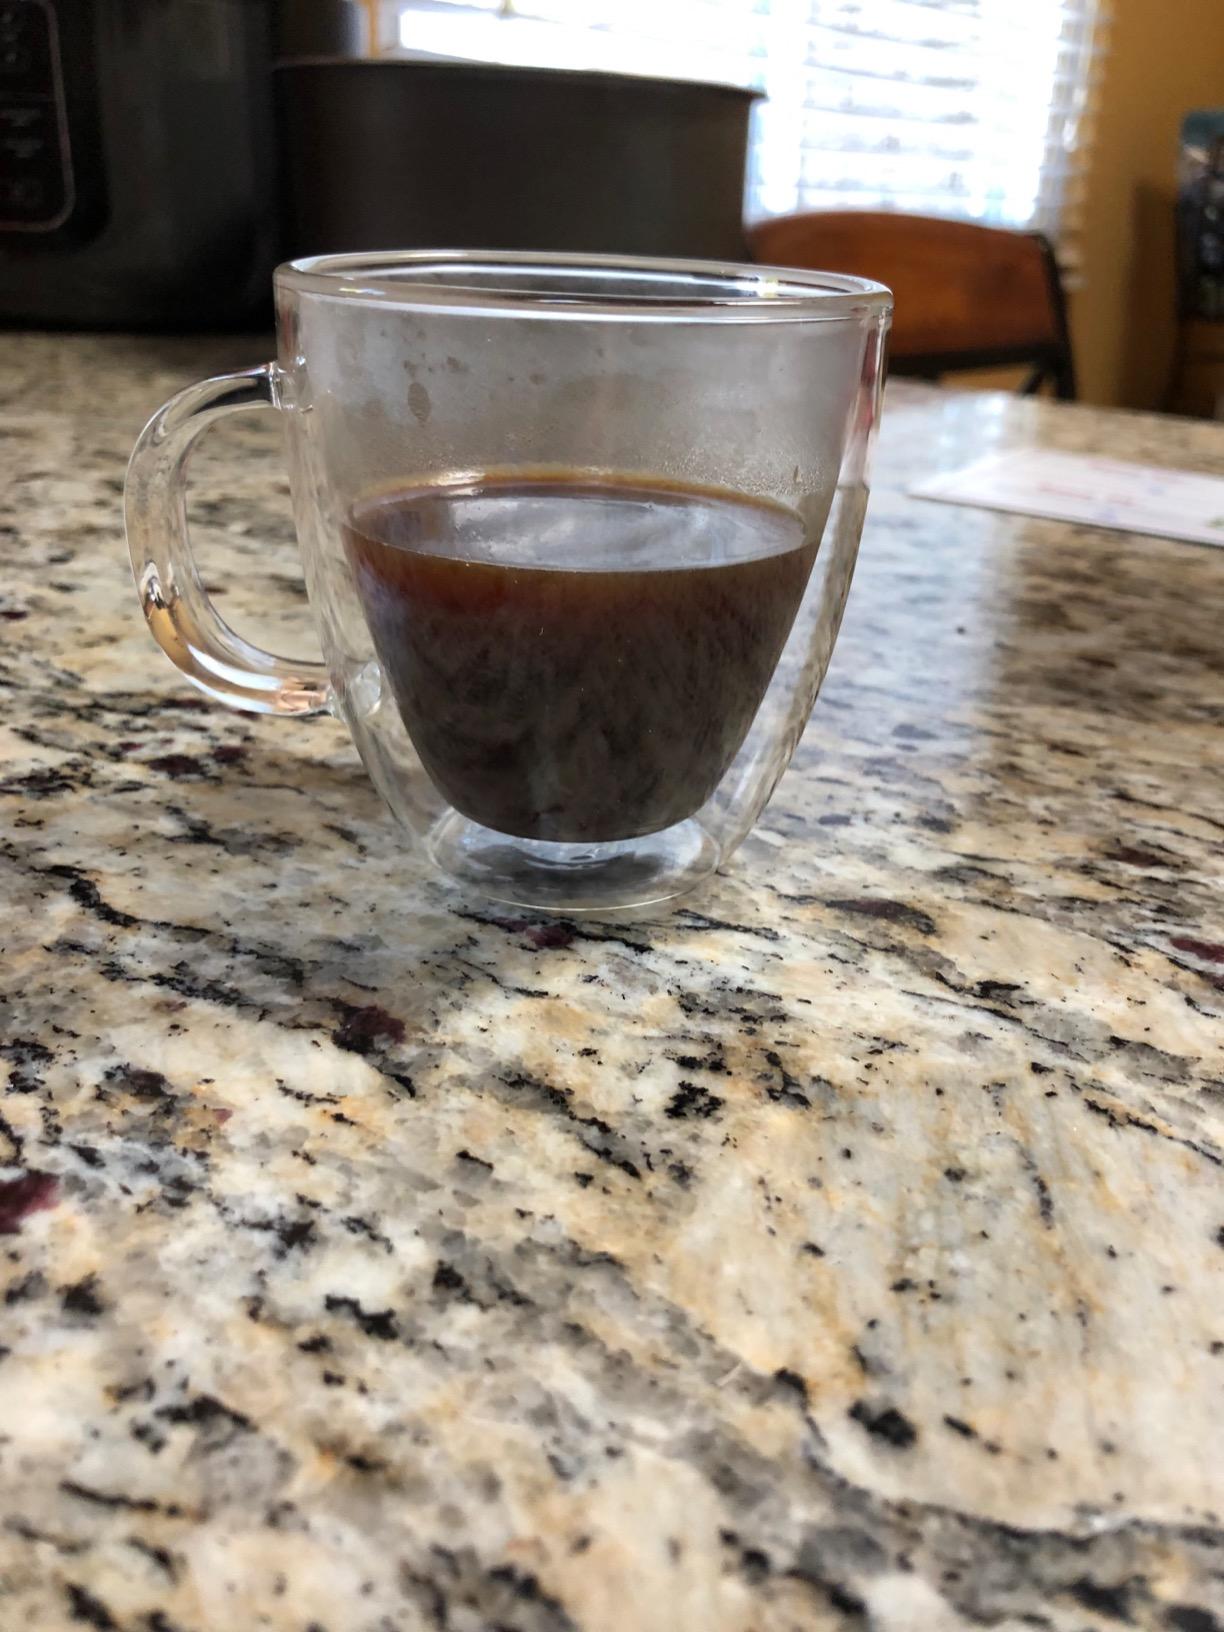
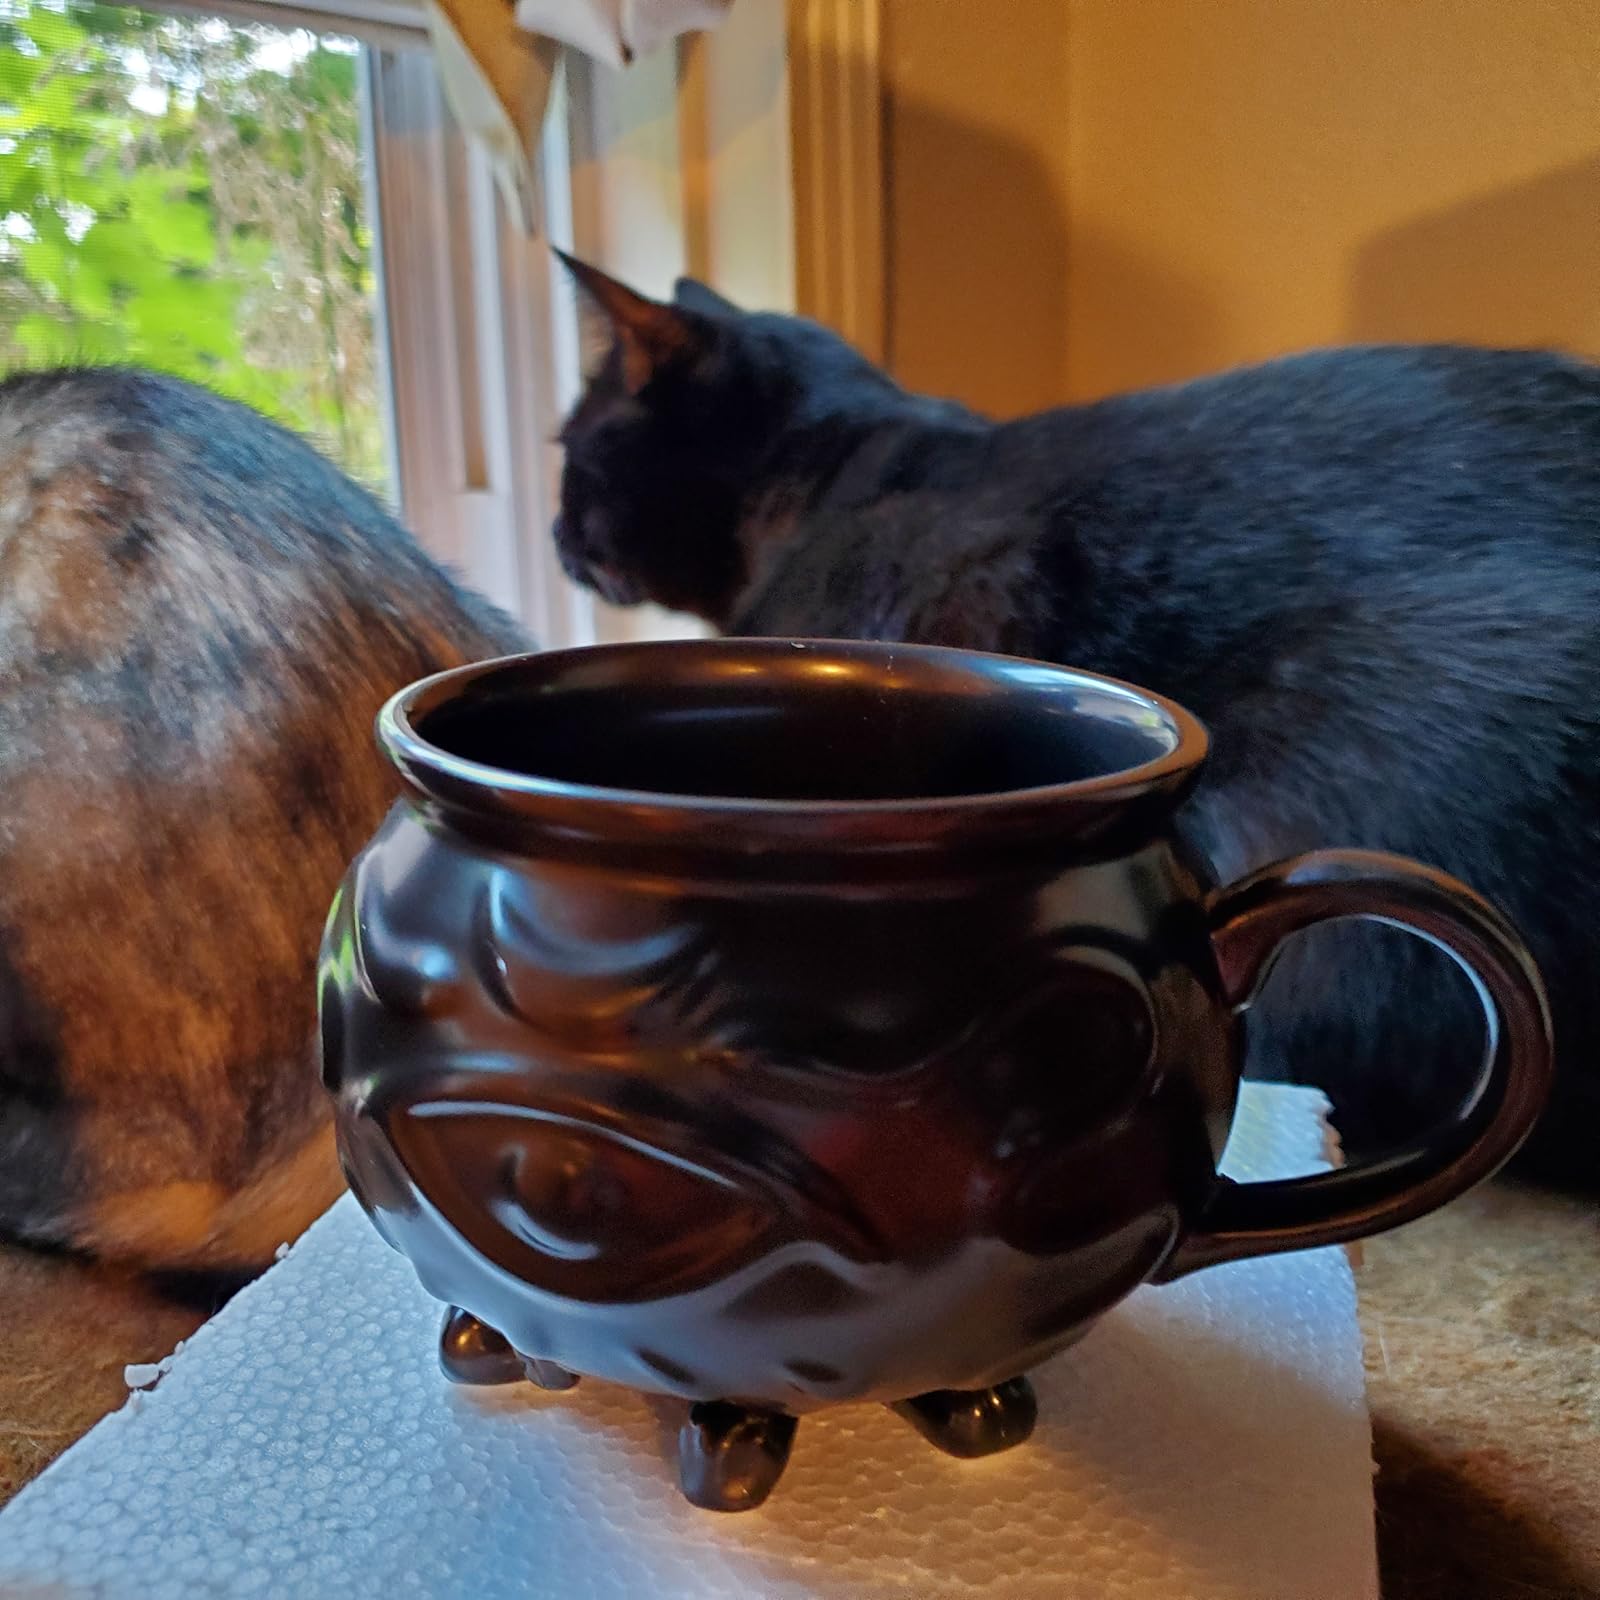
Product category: items_mug
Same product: no